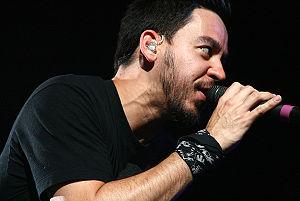
Fort Minor est un groupe de hip-hop américain, originaire de Los Angeles, en Californie. Le groupe est formé en 2004 par Mike Shinoda en tant que projet parallèle musical. Le premier album solo de Shinoda sous le nom de Fort Minor, The Rising Tied, est publié le 22 novembre 2005. Le quatrième single extrait de l'album, Where'd You Go, propulse Fort Minor dans la popularité et atteint la quatrième place du Billboard Hot 100.